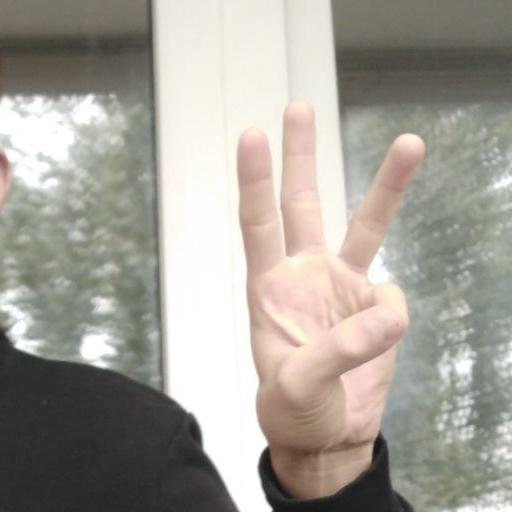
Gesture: three